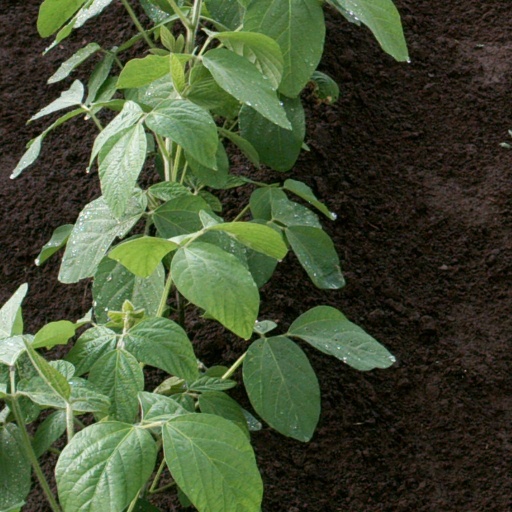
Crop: soybean